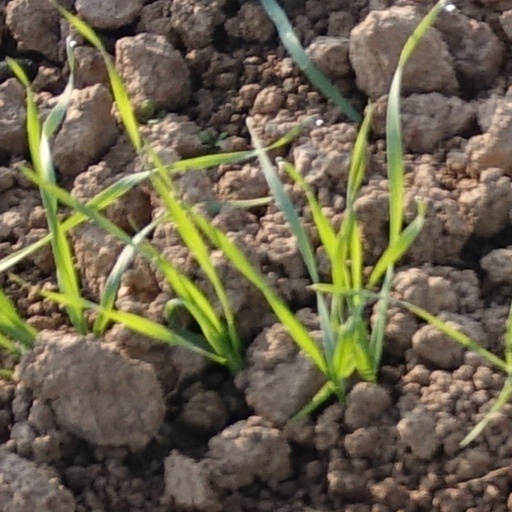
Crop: wheat